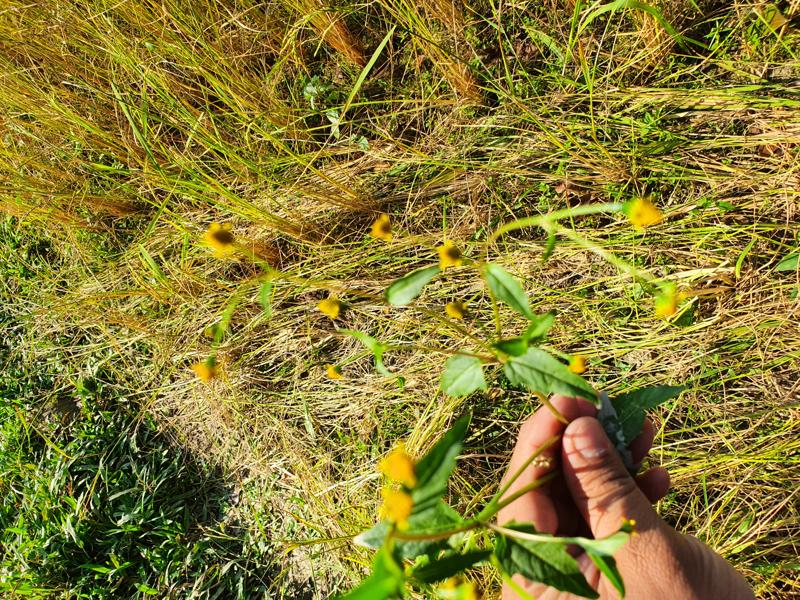
Weed species: Synedrella nodiflora